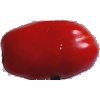
Label: Tomato 2